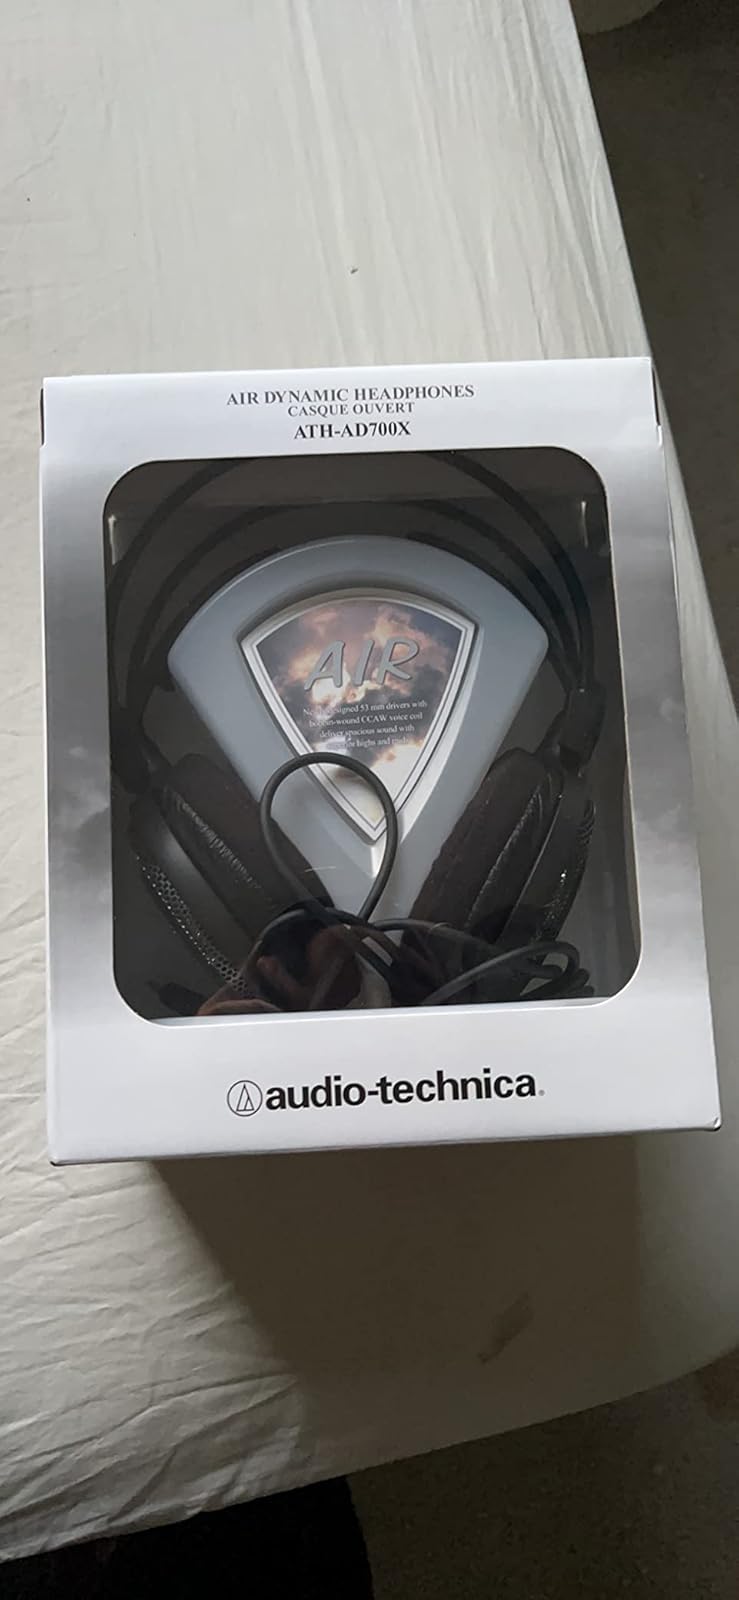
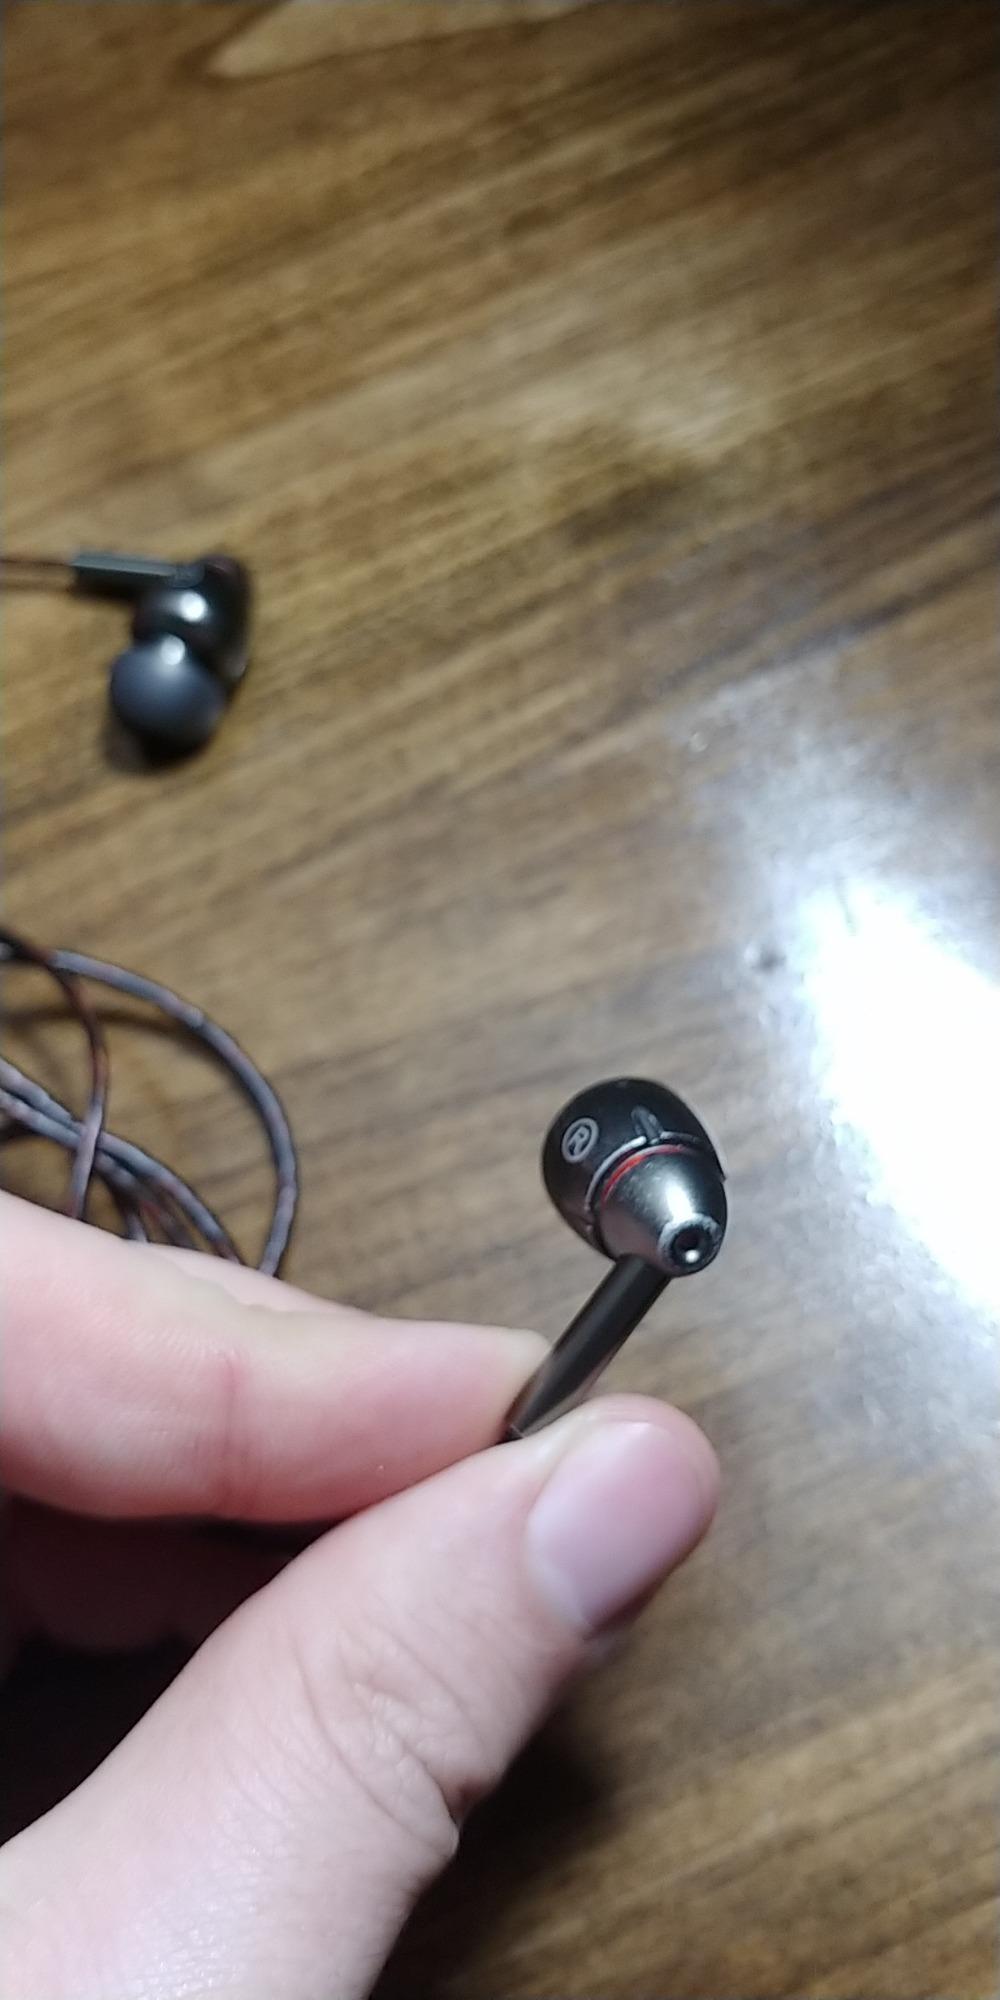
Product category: headphones
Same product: no